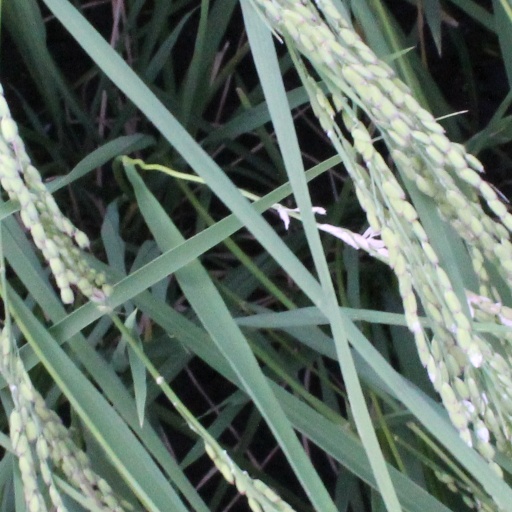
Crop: rice